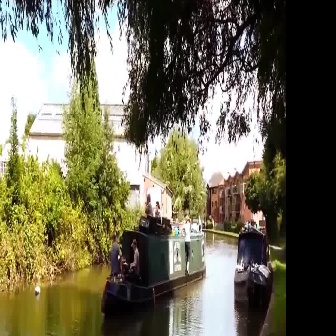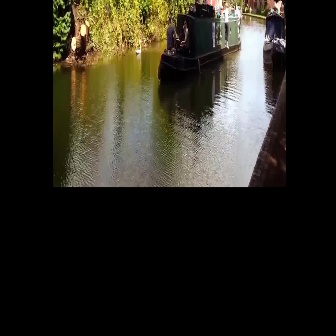
  Please identify the target specified by the bounding box [100,214,205,319] in the first image and locate it in the second image. Return the coordinates in [x_min,y_min,x_max,y_max] format.
Answer: [157,2,241,86]